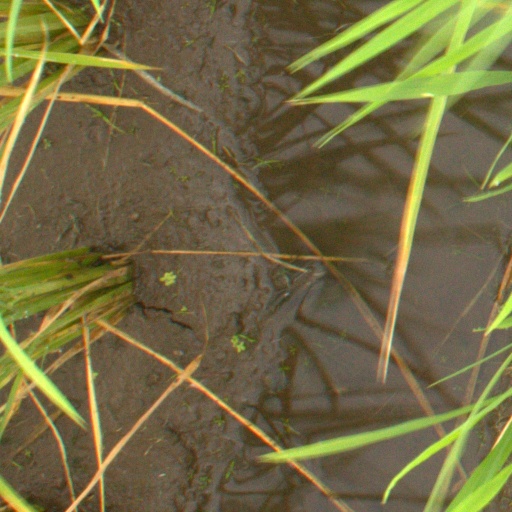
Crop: rice